Christ Among the Doctors (Dürer)

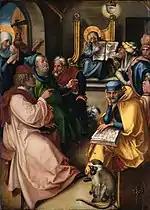
Dürer and workshop, "Christ among the Doctors" from the "Seven Sorrows Polyptych," 1494–1497, Gemäldegalerie Dresden

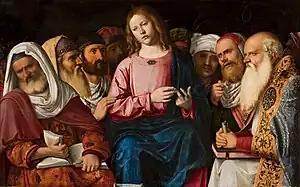
Cima da Conegliano, "Christ among the Scholars," c. 1504, tempera on panel, 54.5 x 84.4 cm, National Museum in Warsaw

The topic of the panel painting is the Finding in the Temple episode from Jesus's childhood, found in the Gospel of Luke (2:41–52). On an annual pilgrimage of the holy family to Jerusalem for Passover the twelve-year-old child got lost and found again after three days in a temple debating with scholars executing "His Father's" business.